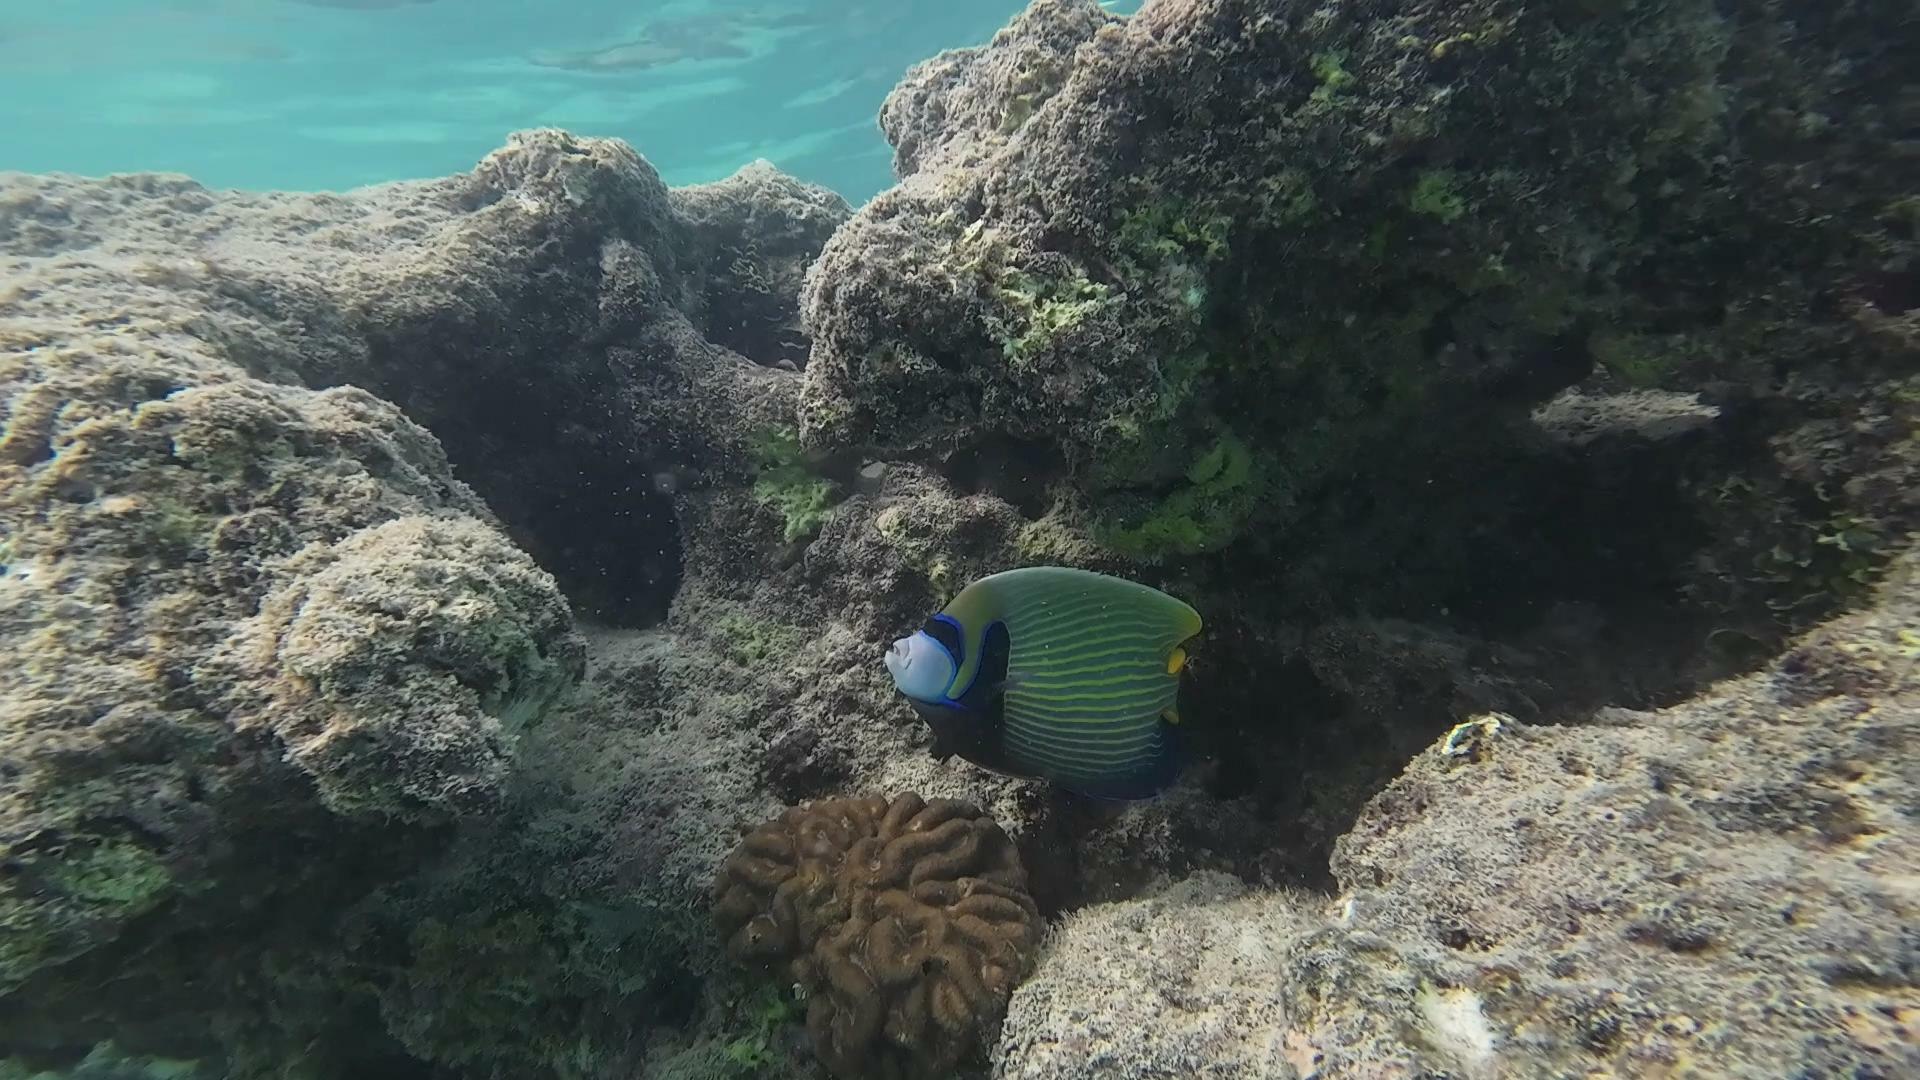
Pomacanthus imperator (Emperor Angelfish)